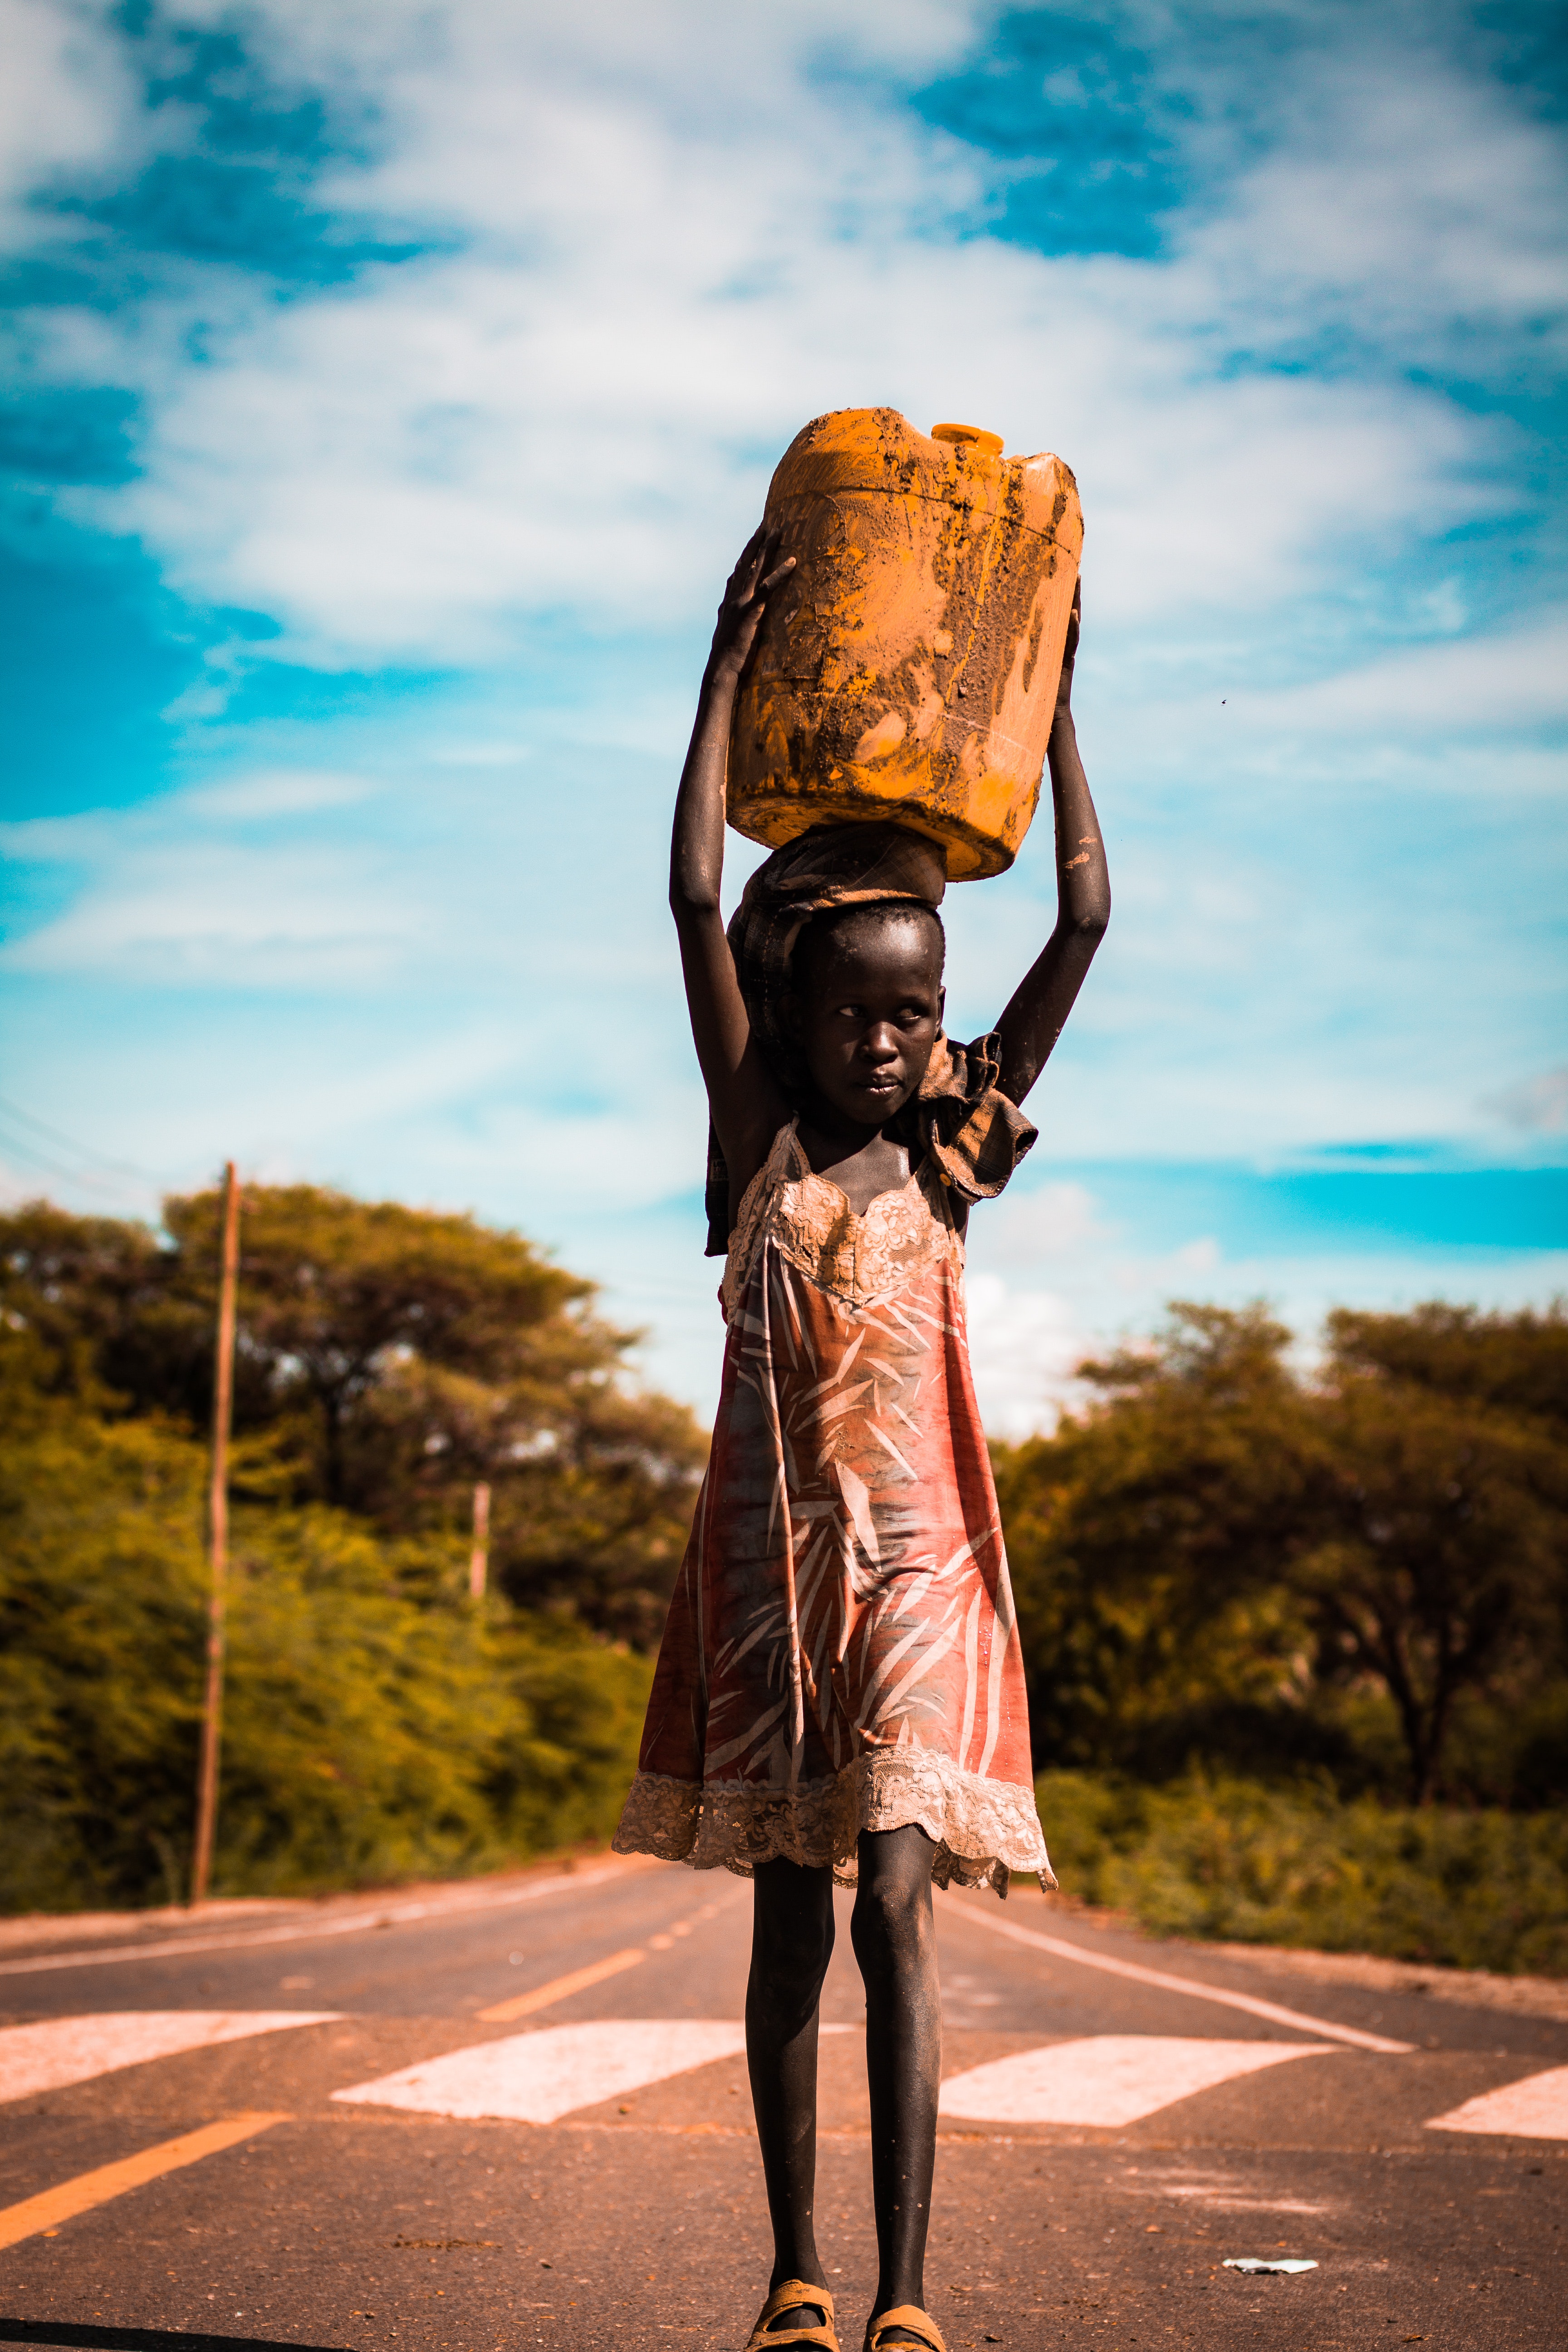
sky, beauty, yellow, summer, photography, cloud, dress, outerwear, sunlight, rock, road, plant, long hair, happy, flash photography